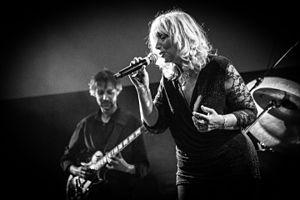
Stella Vander est une chanteuse française.